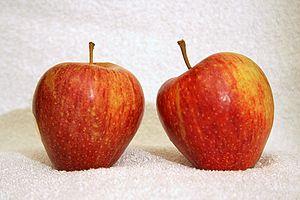
Cameo est le nom d'un cultivar de pomme issu d'un semis chanceux.